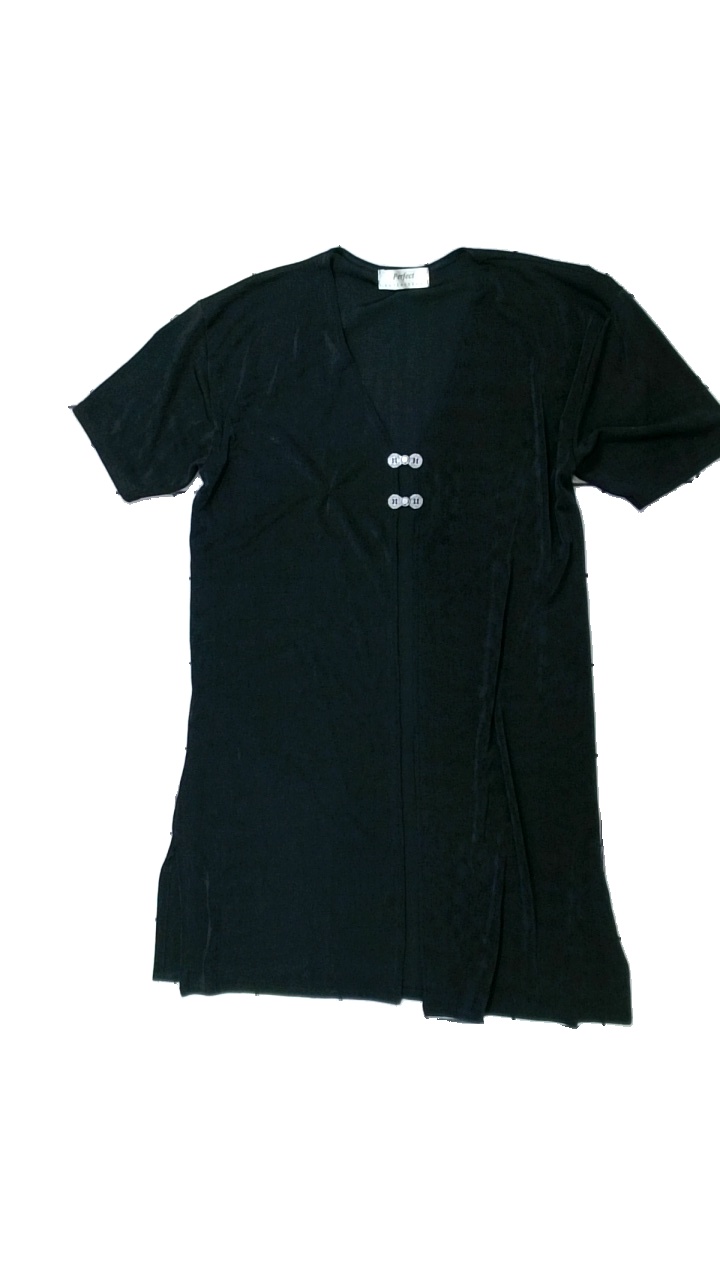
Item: Cardigan (Ladies)
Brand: Perfect Collection
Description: svart kofta
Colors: Black
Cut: Regular
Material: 100% polyester
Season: All
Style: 80s
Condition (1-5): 5
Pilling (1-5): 5
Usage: Reuse
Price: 50-100